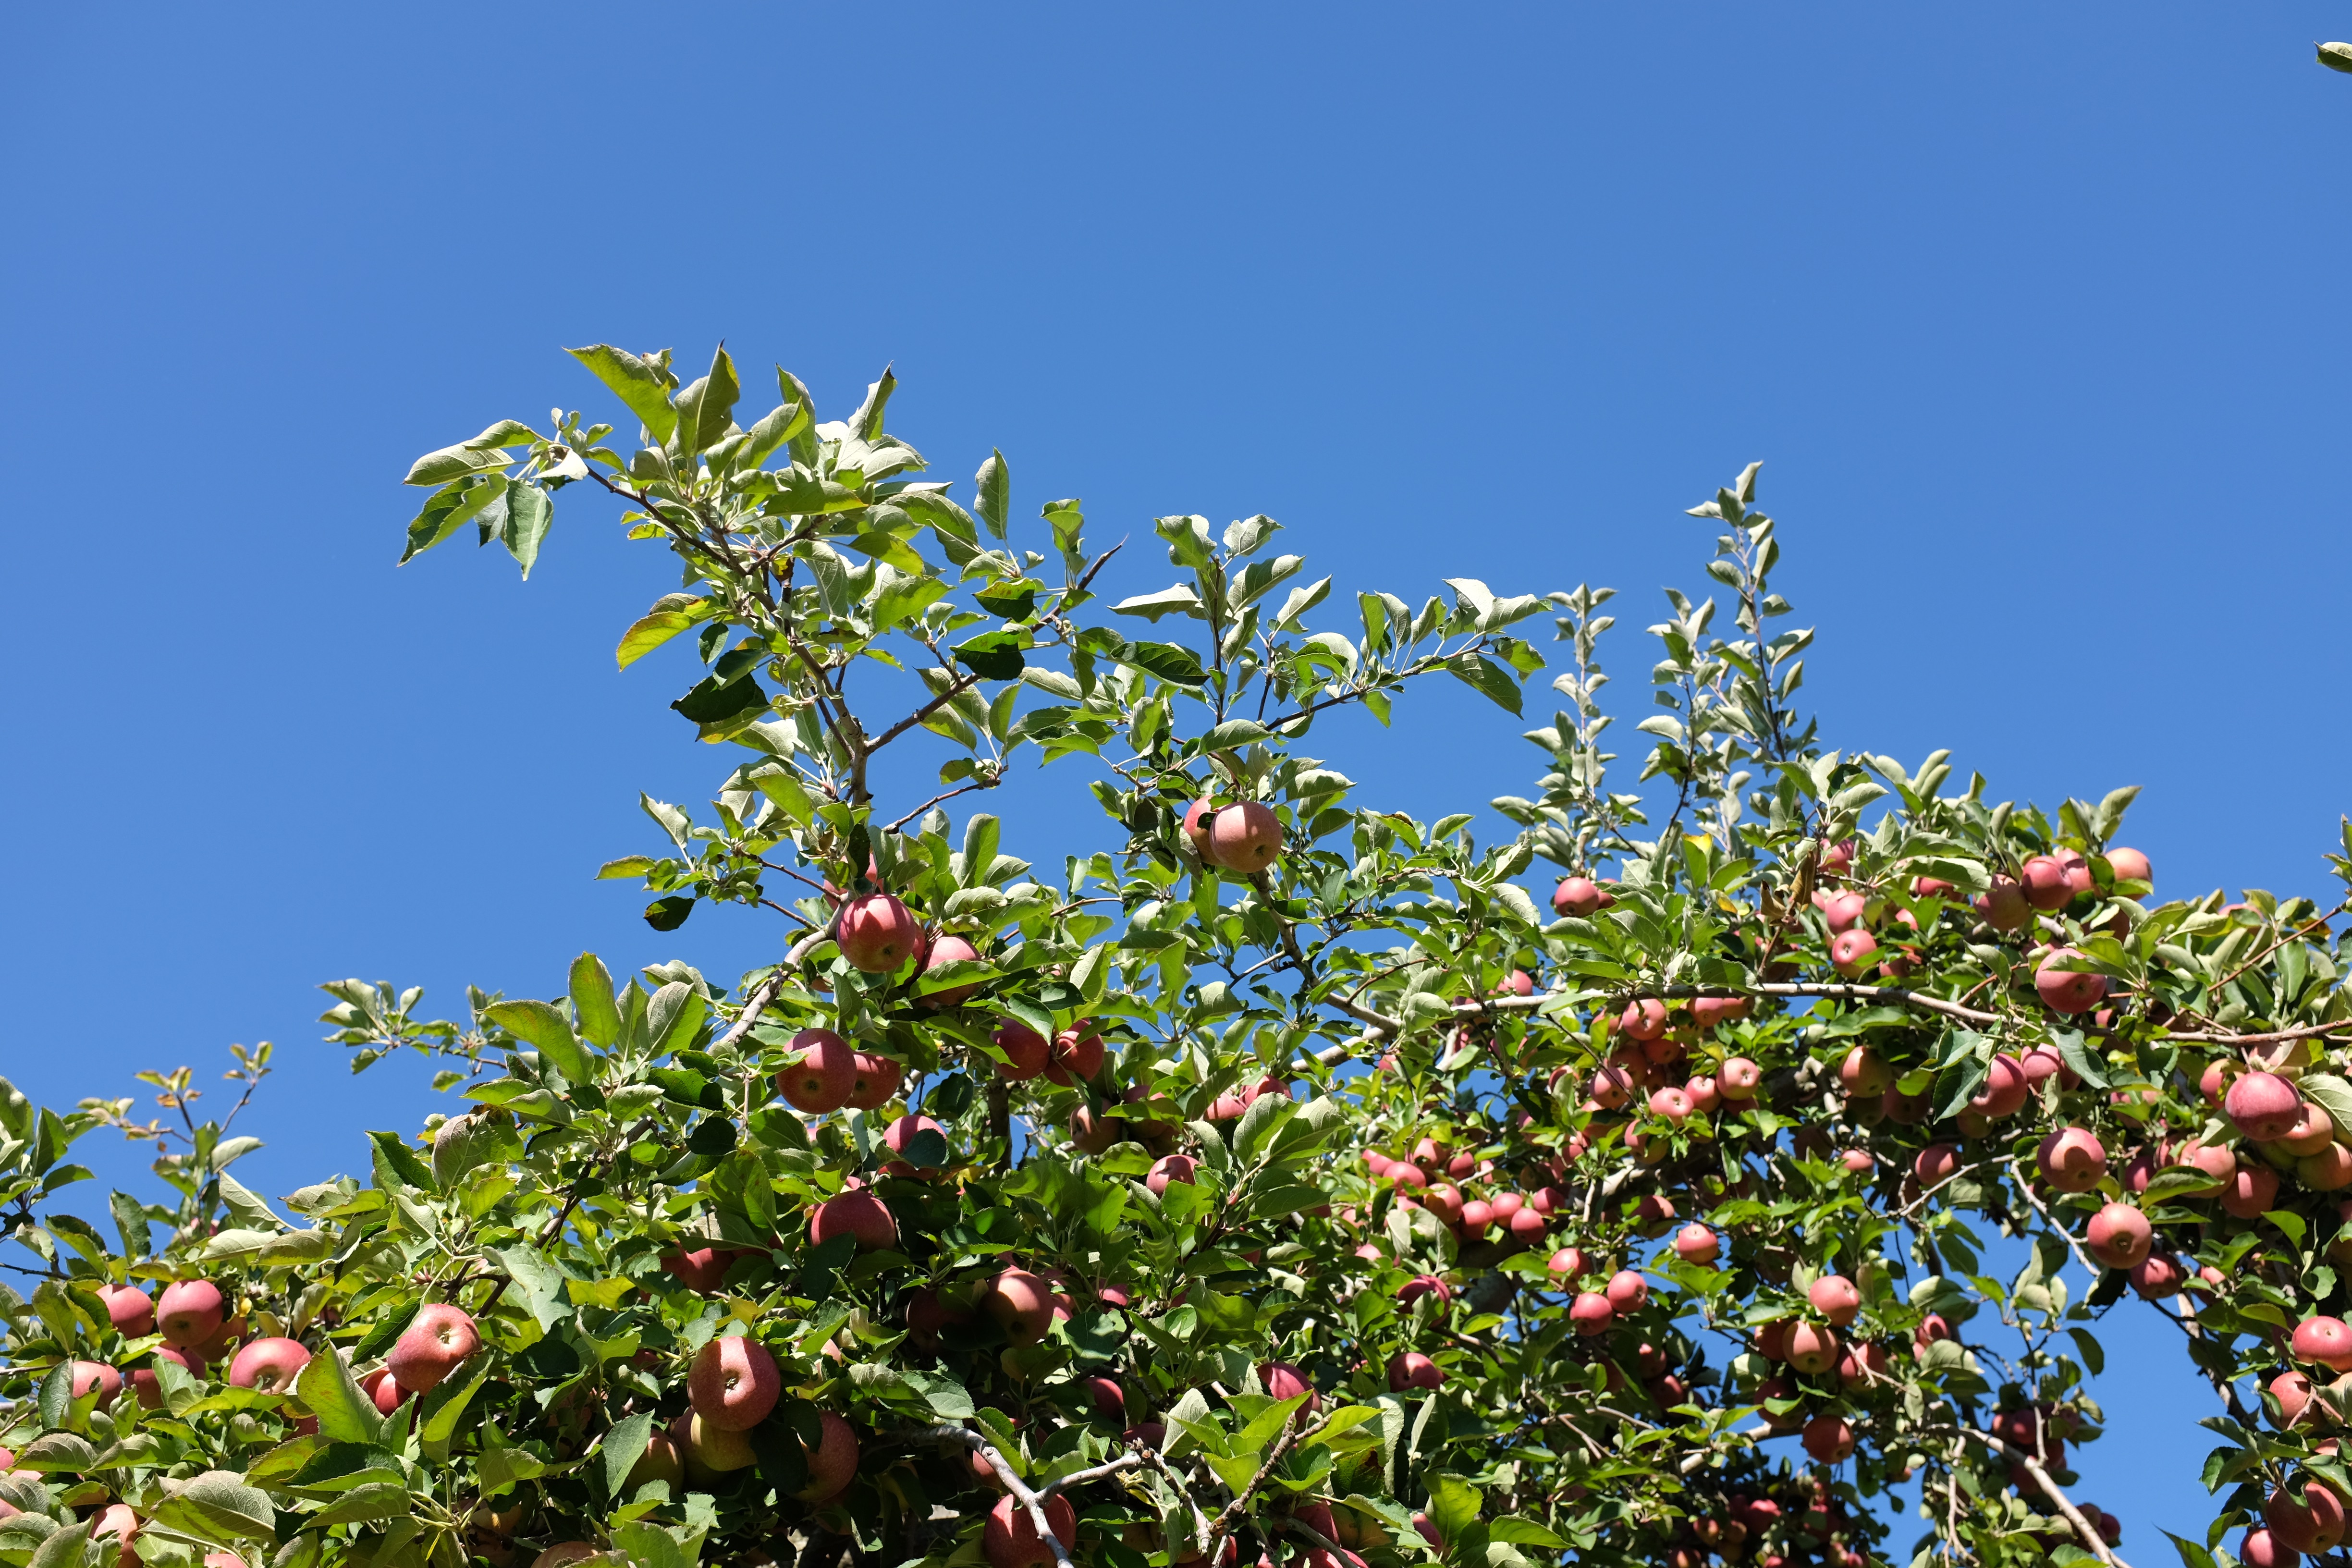
tree, branch, blossom, plant, fruit, leaf, flower, food, produce, evergreen, flora, shrub, flowering plant, woody plant, land plant